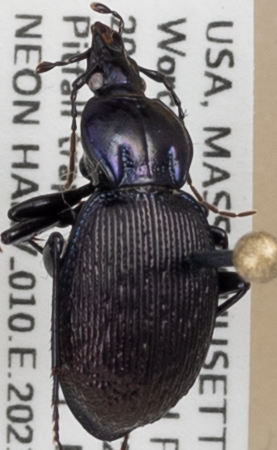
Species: Sphaeroderus stenostomus lecontei
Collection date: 2021-07-21
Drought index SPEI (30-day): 2.09
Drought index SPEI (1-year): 0.016
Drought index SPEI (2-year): -0.644